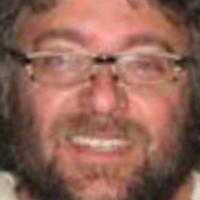
Age group: age 41-55